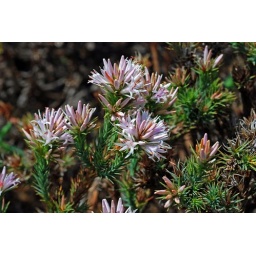
Plant which flowers in October around granite rock edges. Usually has a white flower.